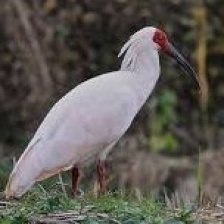
Species: ASIAN CRESTED IBIS
Scientific name: NIPPONIA NIPPON